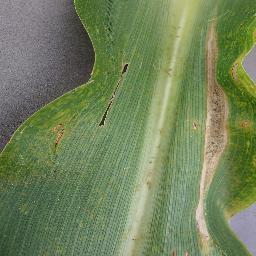
Label: Corn_(Maize)___Northern_Leaf_Blight